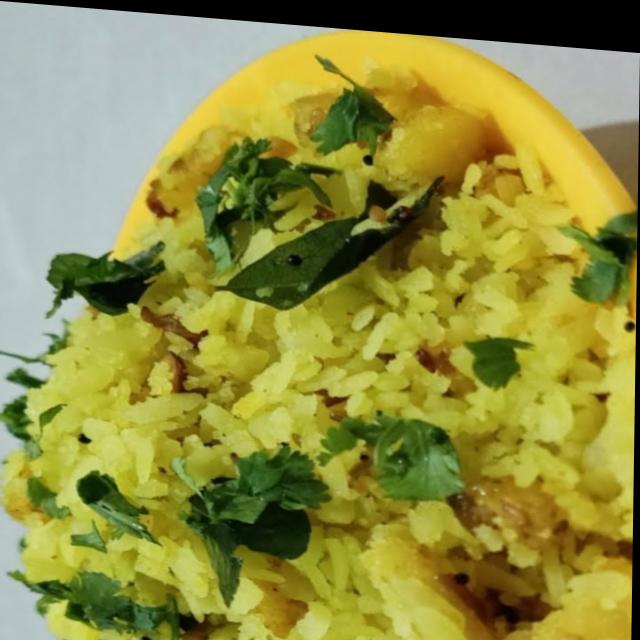
Dish: poha